Vehicle registration plates of the Republic of Ireland

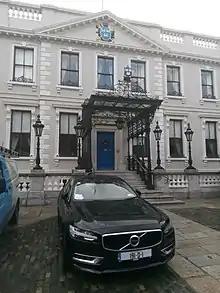
The Mansion House, Dublin with the Lord Mayor of Dublin's official car, with 191-D-1 plate

Sequence numbers may be reserved for new vehicle registrations only on completion of form VRT15A and payment of €1,000. This reservation was withdrawn from used imported vehicles on first Irish registration in 2015.